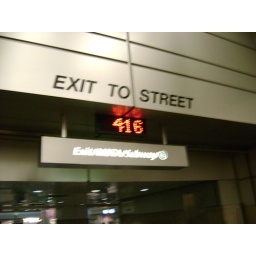
The clock doesn't lie, and we'd been standing in line since around midnight.